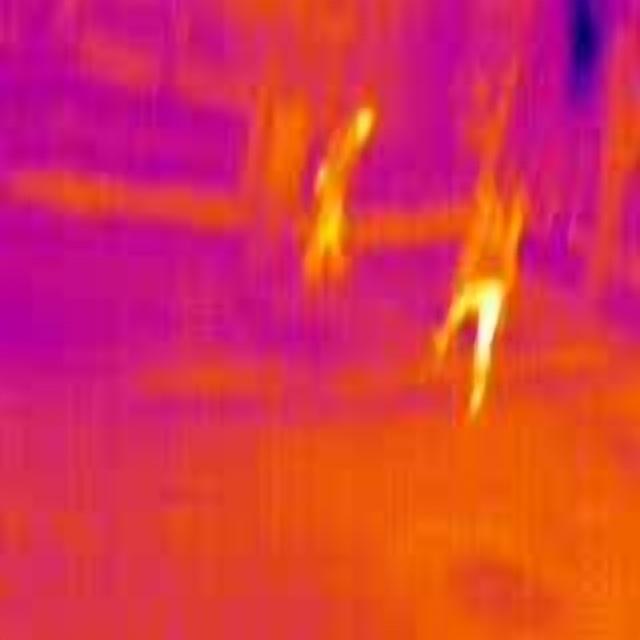
Detected objects:
label: person
label: person